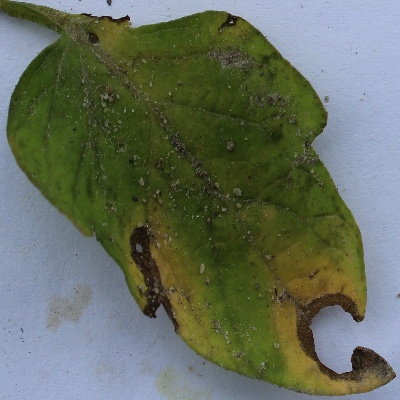
Crop: Tomato
Condition: verticulium wilt